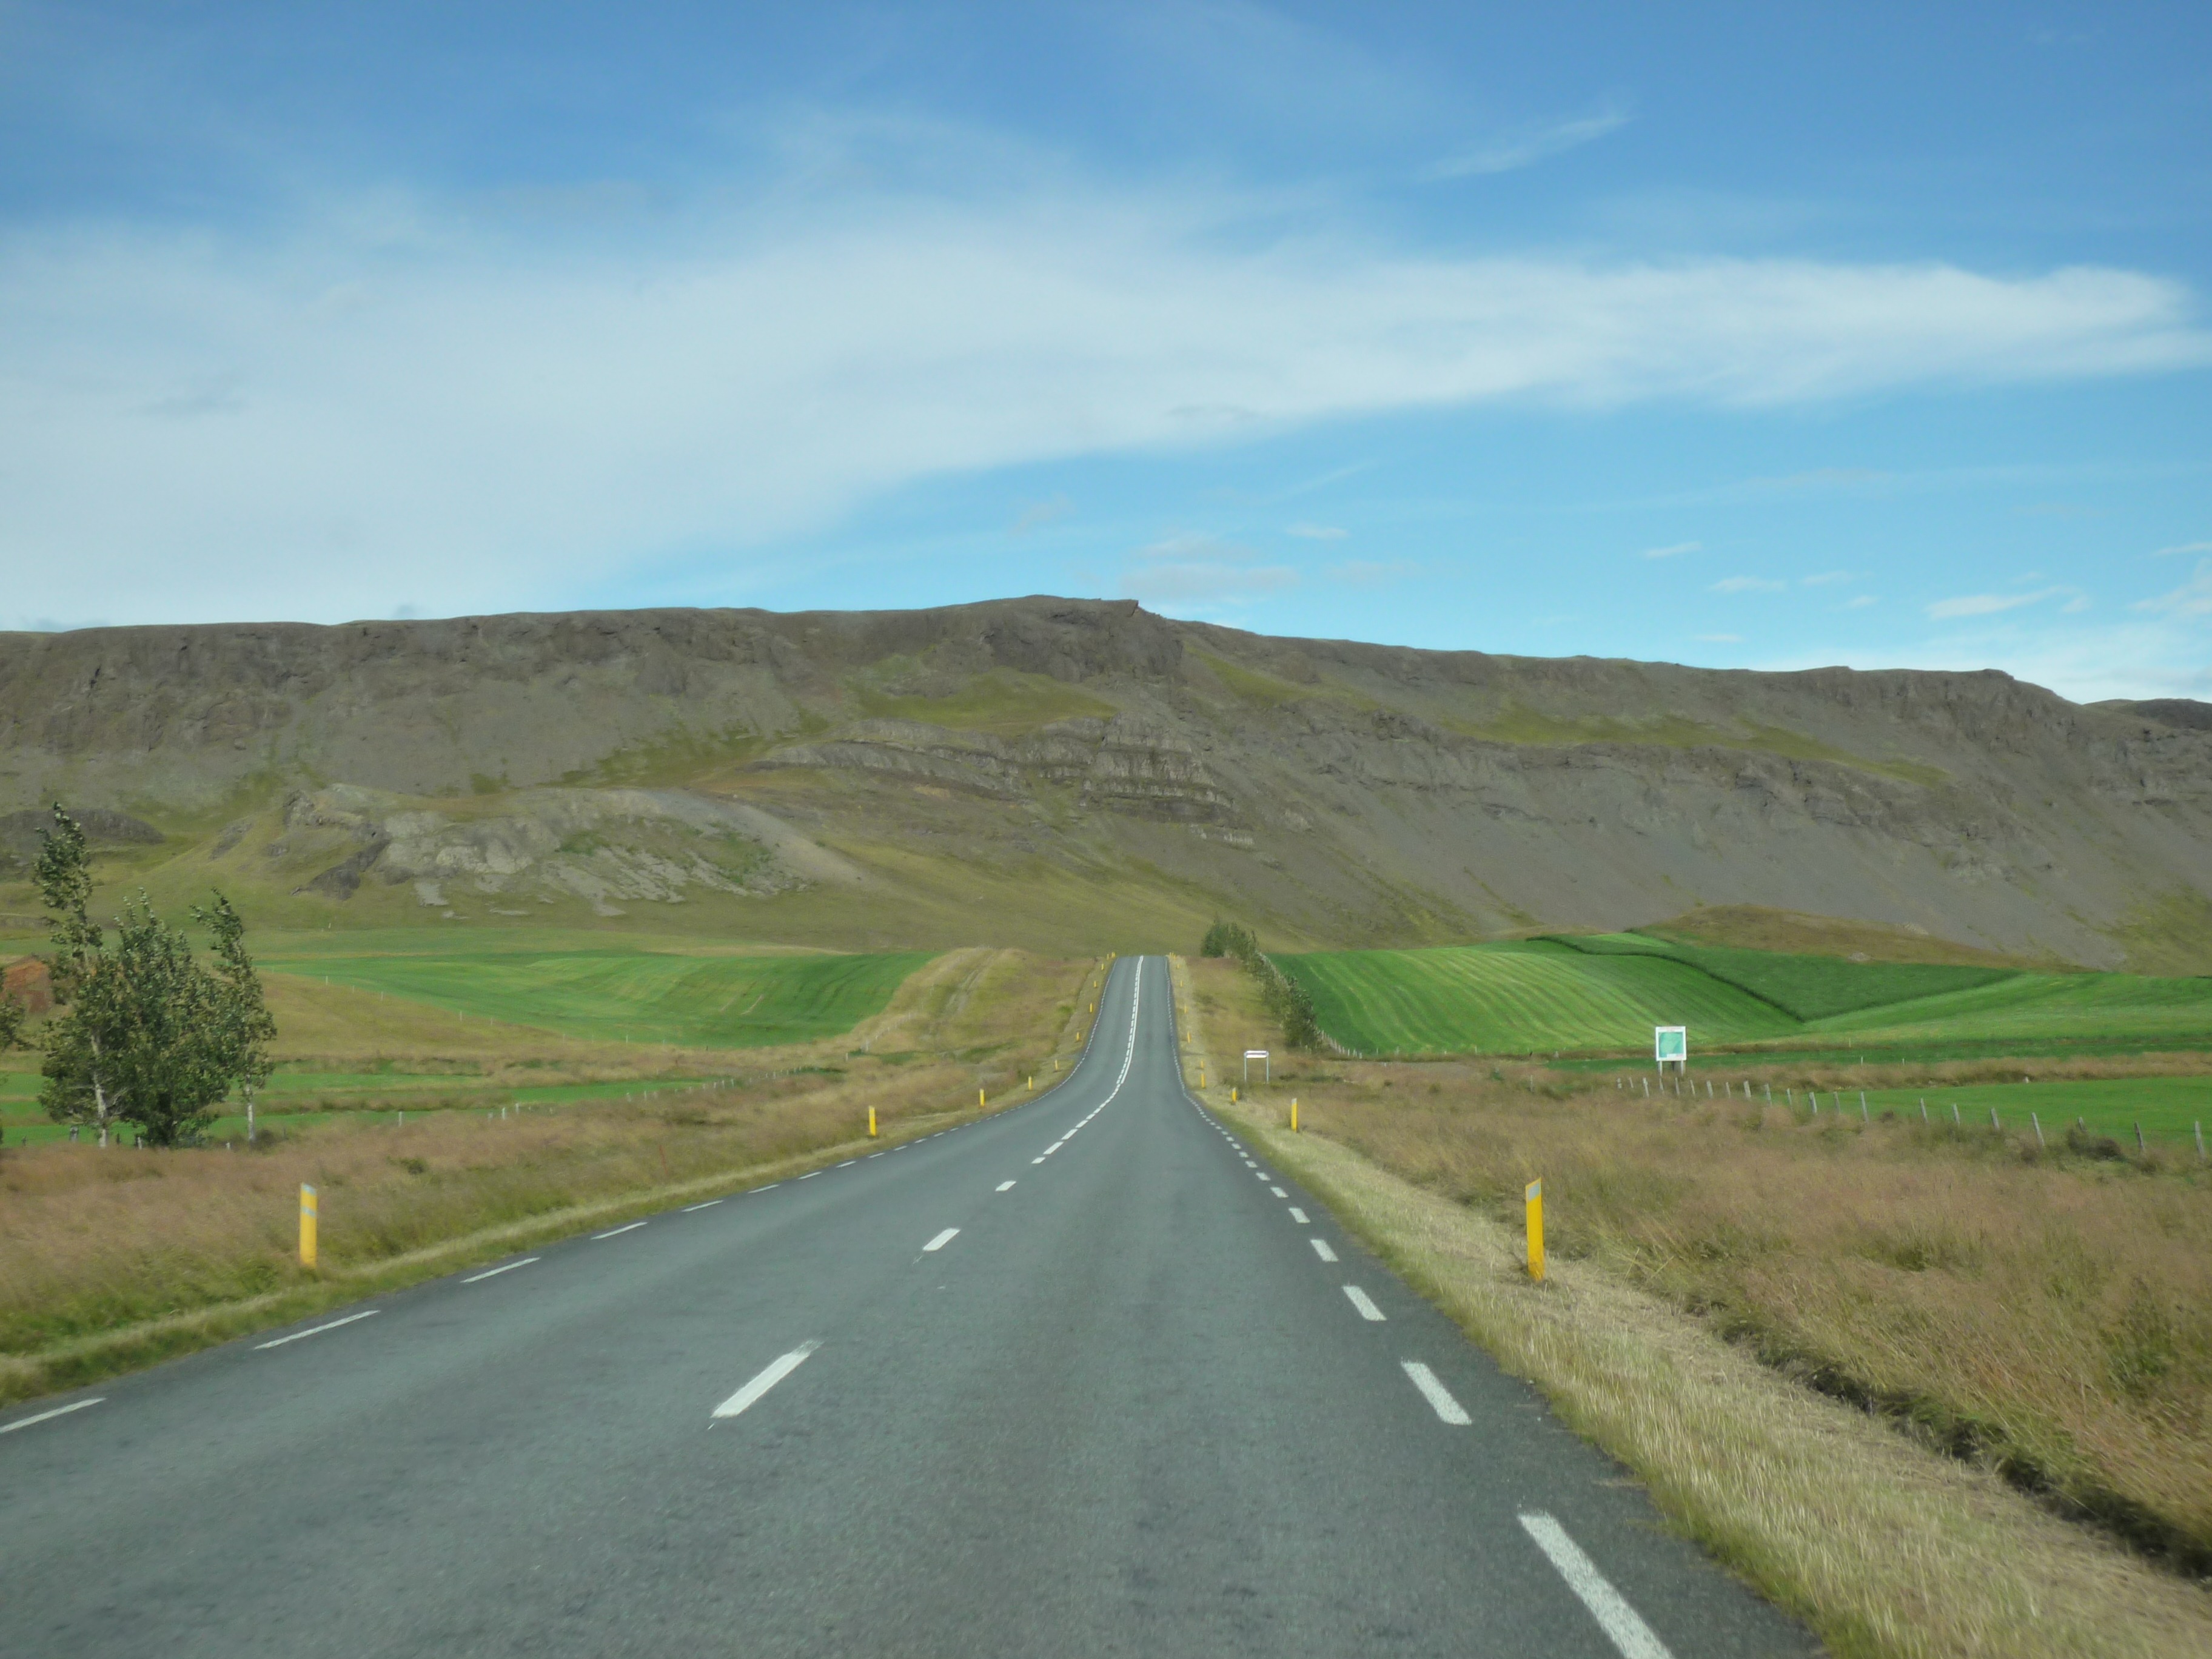
landscape, nature, road, prairie, hill, highway, asphalt, dirt road, iceland, lane, plain, road trip, grassland, infrastructure, plateau, mountain pass, nonbuilding structure, controlled access highway